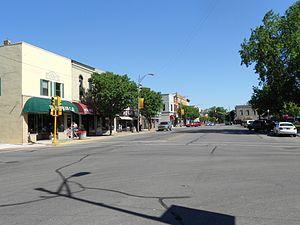
La ville d'Auburn est le siège du comté de DeKalb, situé dans l'Indiana, aux États-Unis.